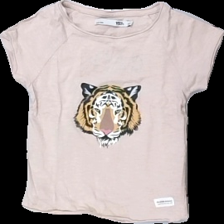
View: front
Type: T-shirt
Category: Children
Brand: Lager 157
Colors: Pink, Beige, Black, White, Grey
Material: 100% bomull
Pattern: Animal print
Cut: C-collar
Size: 110
Season: All
Price range: <50
Recommended usage: Reuse
Description: t-shirt med glittrigt tryck